Francesco Giunta

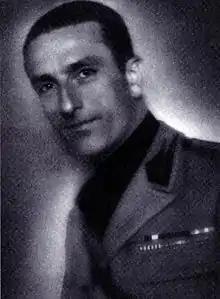
Francesco Giunta

Francesco Giunta (21 March 1887 – 8 June 1971) was an Italian Fascist politician. A leading figure in the early years of fascism, he helped to build the movement in several regions of the country and was particularly active in Trieste. During the Second World War he became notorious for his role in occupied Yugoslavia.